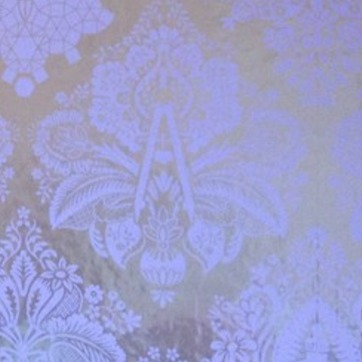
Material: wallpaper